Jeffersonville Township Public Library

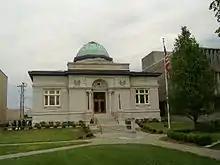
The original Jeffersonville Township Public Library building located in Warder Park. It was a Carnegie Library.

The library collection rapidly outgrew this small space and so in 1902 Hannah Zulauf led the charge to apply for financial assistance through Andrew Carnegie, which they received. The city council of Jeffersonville donated Warder Park as the site for the new library and Arthur Loomis was chosen as the architect. Loomis' plans for a building in the Beaux Arts style were approved in July 1903, with construction beginning shortly thereafter. The cornerstone was laid on September 19, 1903, and the Carnegie Library was completed in December 1904 and officially opened to the public in February 1905.